Go North West

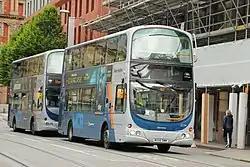
Wright Eclipse Gemini bodied Volvo B9TLs in the second iteration of the company livery on Corporation Street in July 2022

Go North West commenced operations on 2 June 2019 following the Go-Ahead Group's purchase of First Greater Manchester's Queens Road depot with 163 vehicles.